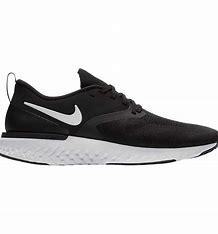
Brand: Nike
Model: Odyssey React Flyknit 2